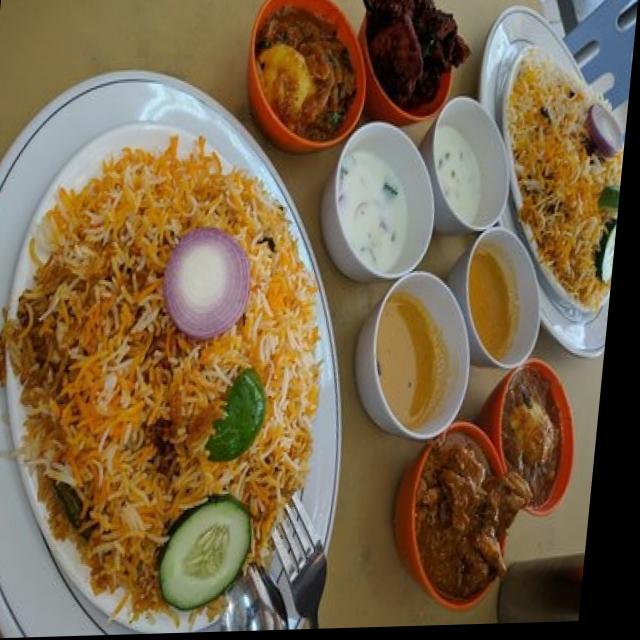
Dish: biryani